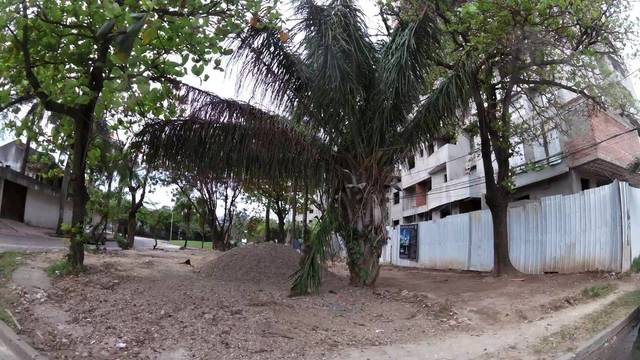
Region: Bolivia
Coordinates: -17.795, -63.201